VF-51

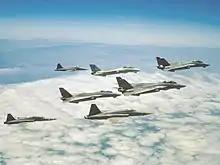
F-14A Tomcats of VF-51 and VF-111 "Sundowners". The squadrons provided F-14s for filming aerial sequences in the movie "Top Gun".

In 1985, VF-51 was one of several NAS Miramar based squadrons to participate in the filming of "Top Gun". Some VF-51 and VF-111 aircraft were repainted in fictitious squadron markings for the film. To be able to film the sequences, the F-14s were fitted with cameras mounted in pods attached to the underbelly Phoenix pallets and the under wing pylons, as well as using ground mounted cameras. After filming wrapped, one of the VF-51 aircraft used in filming (BuNo 160694) was sent to the USS Lexington Museum in Corpus Christi, Texas, where it is currently displayed in the markings applied to it during the making of the movie. Late in the film, Tom Skerritt's character mentions that he flew with VF-51 off with the main character's father, and several VF-51 pilots appear in the film credits. VF-51 never flew F-4s off "Oriskany," as the Phantom was too large for that carrier; VF-51 begin to fly F-4 Phantom since 1971 on CV-43 Coral Sea. There may be some plausibility in the claim, as VF-51 were flying F-8s off the Oriskany during the 1965 cruise, the year mentioned in the photo shown by Maverick earlier in the film.